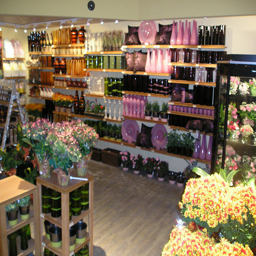
A room filled with lots of bottles of booze next to flowers.
A flower shop has a wall full of differed colored vases.
A large flower shop holds many different arrangements.
A florist shop with a wall of vases
A flower shop with multiple colorful flowers and vases.